Saint Catherine of Alexandria Parish Church (Porac)

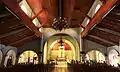
Church interior in 2014

As early as 1594, Porac have had an established convent with the right to vote in the provincial meetings. Despite this, services done by the convent of Porac had been either suspended or annexed to other convents like Lubao and Bacolor, possibly due to lack of resources and/or attacks from the Zambals, an indigenous group living in the areas near the Zambales mountain ranges. Documents, however, give hints of possible construction periods in Porac. In 1710 and 1722, the convent was relieved from paying its rent to the San Agustin Monastery in Manila.